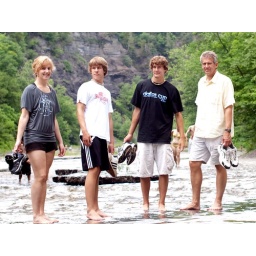
Kelly, Greg, Mark, and Mike, walking over the slippery rocks in the creek. Taughannock Falls State Park, Trumansburg, NY.